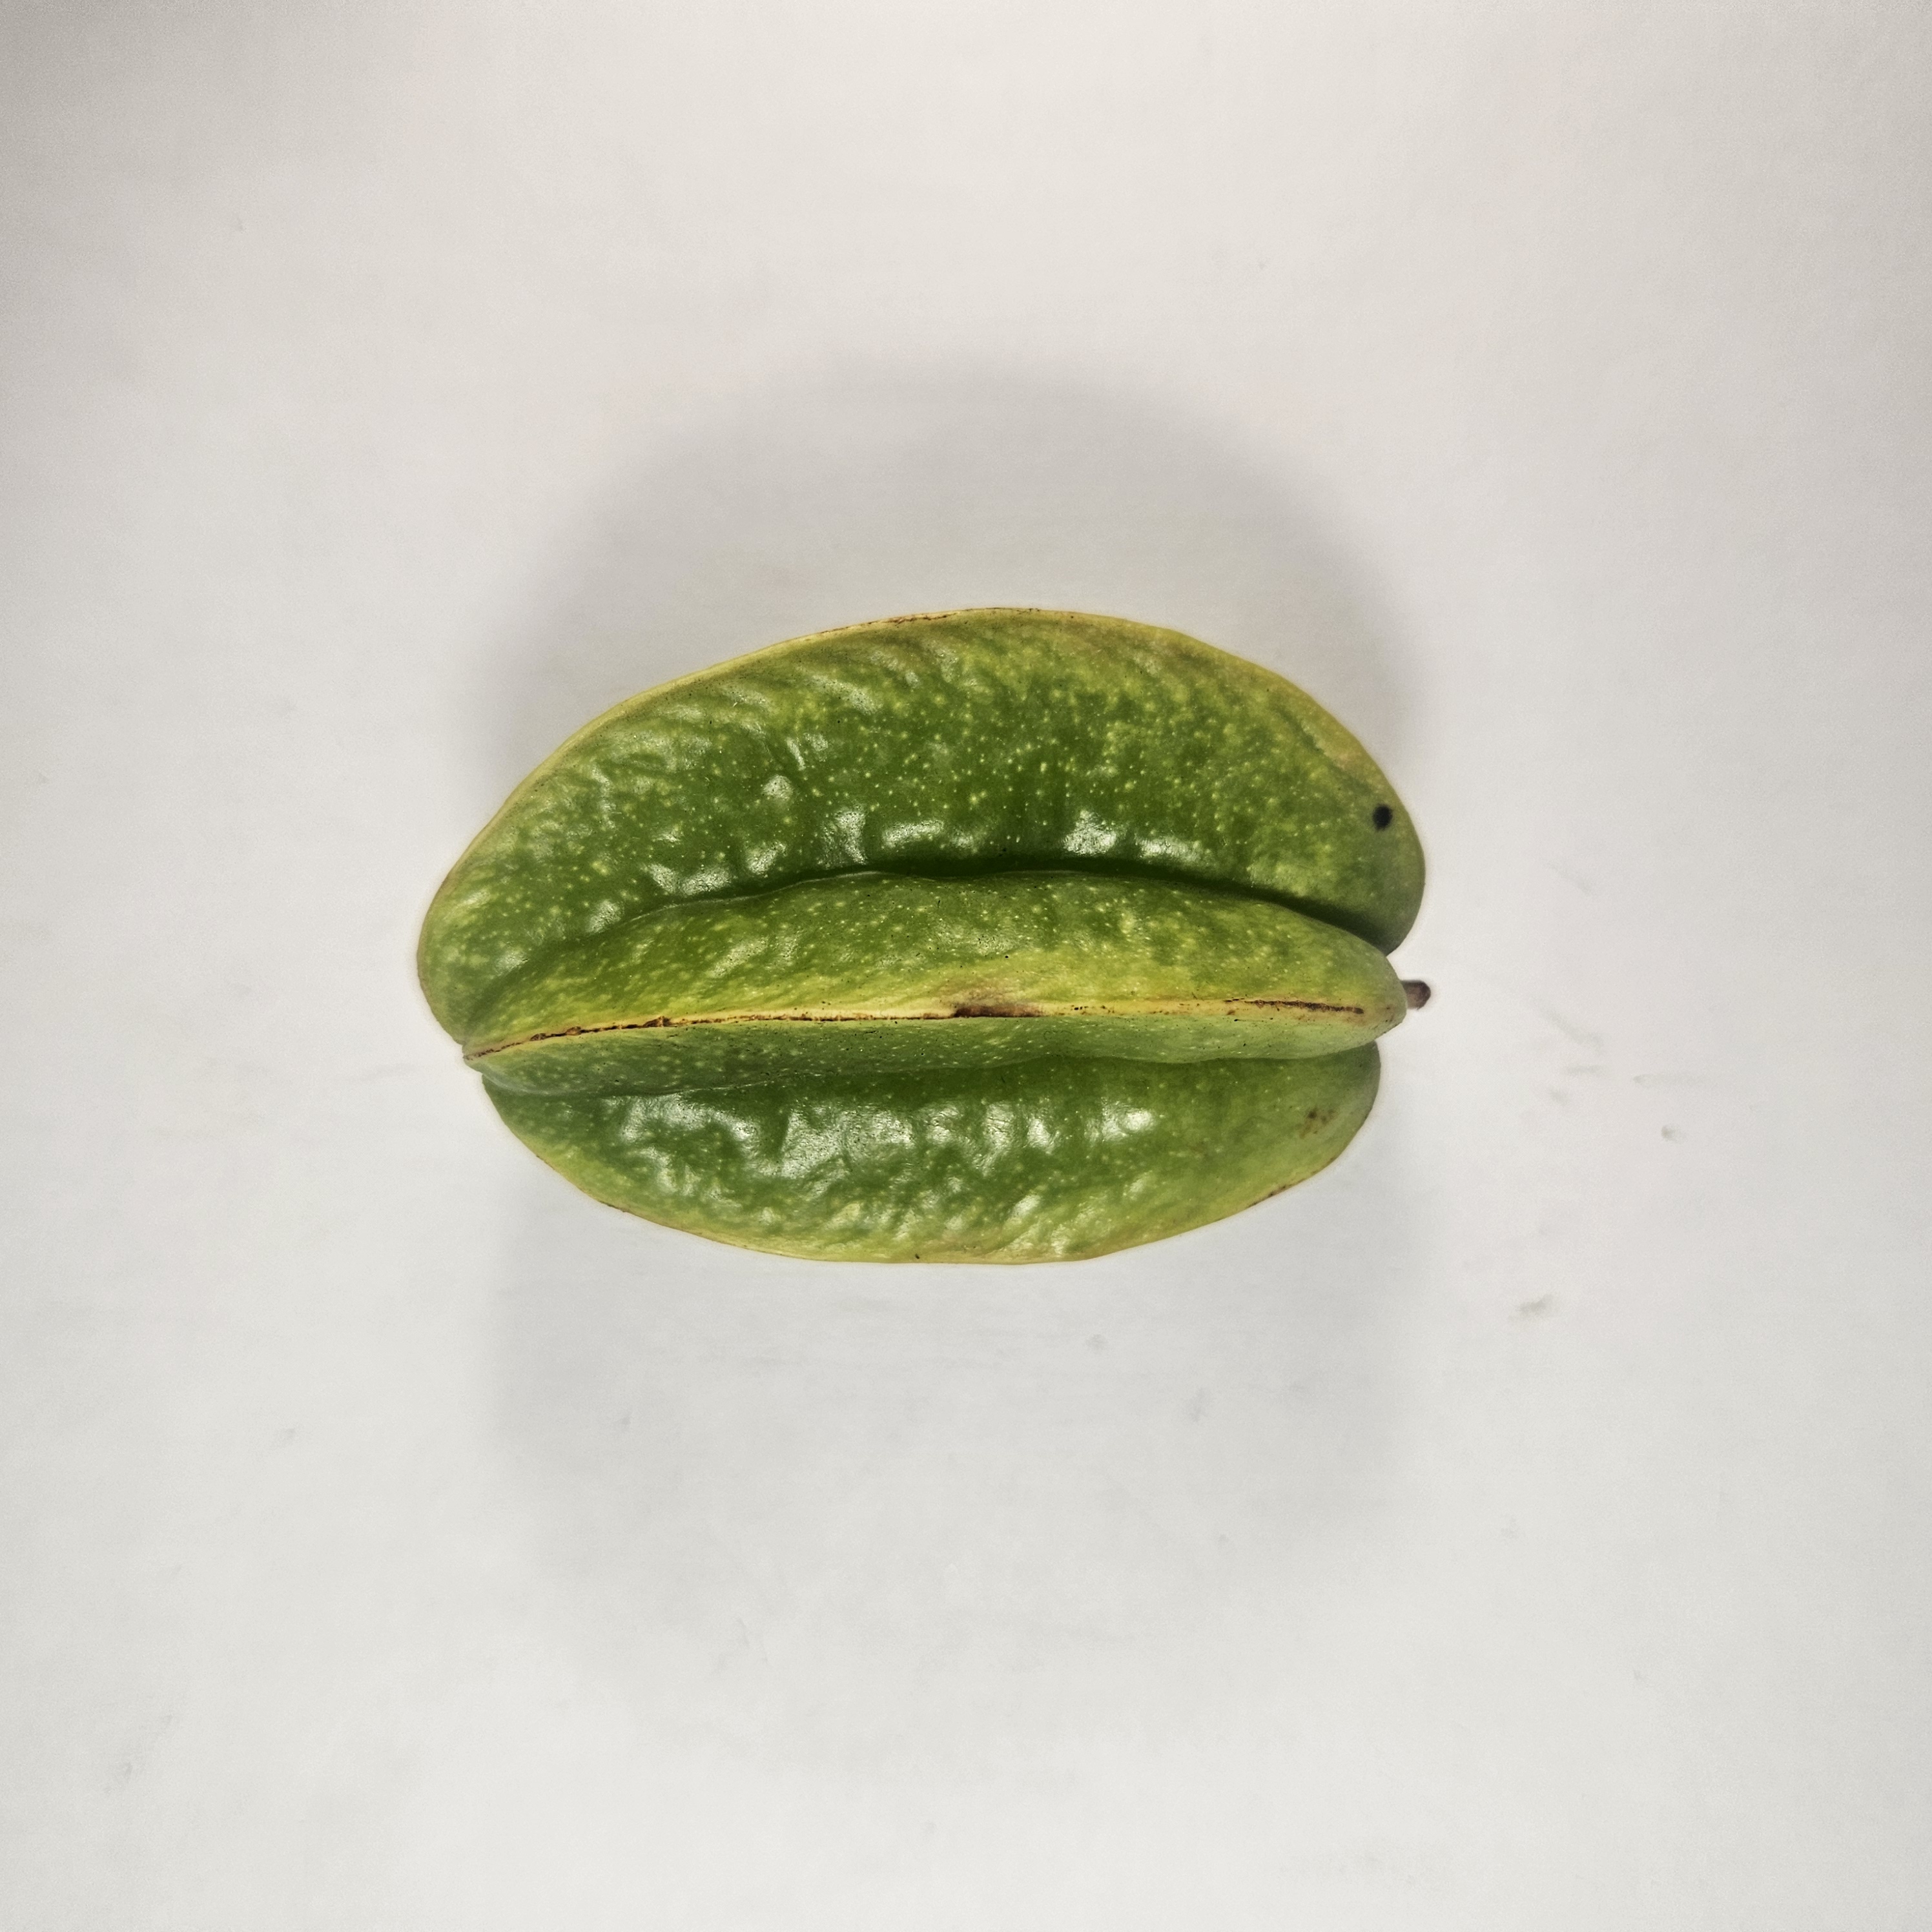
Label: Healthy Fruits